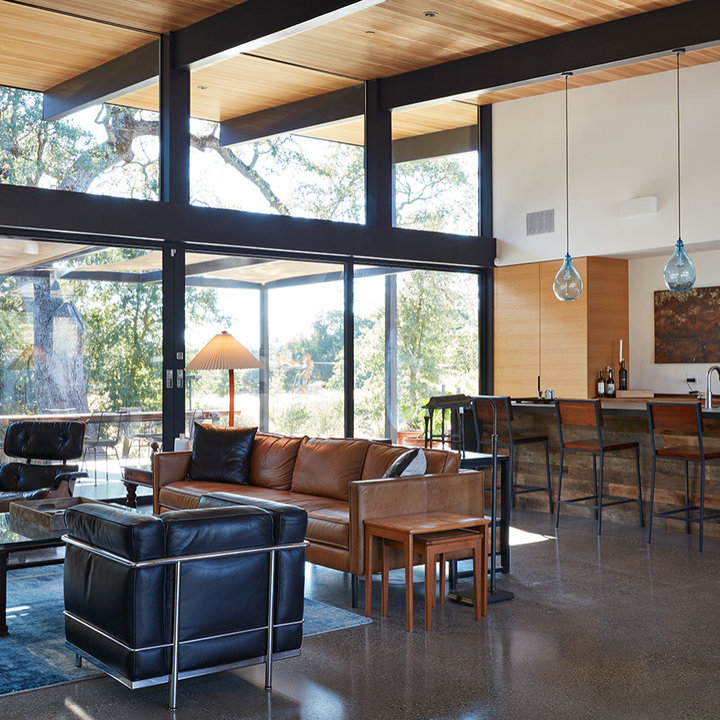
Style: Modern